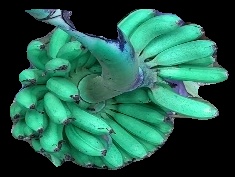
Variety: rasbale
Grade: grade1